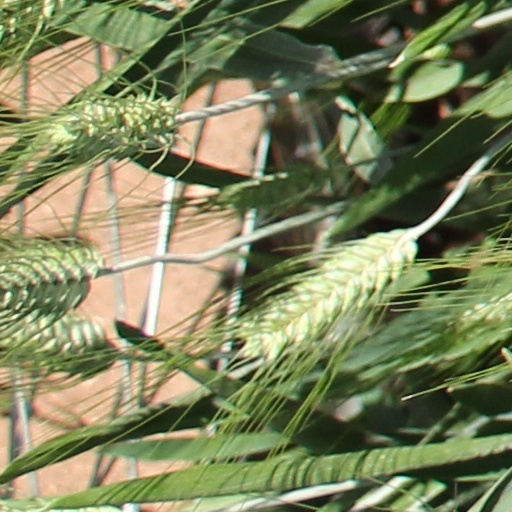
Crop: wheat